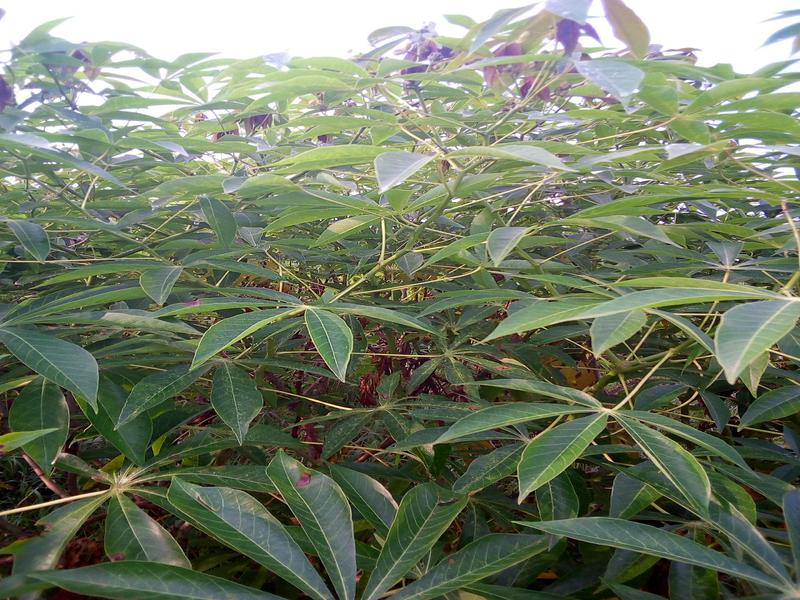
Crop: cassava
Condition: healthy